Cypress Creek Preserve

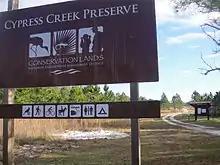
Cypress Creek Preserve Parkway Boulevard entrance

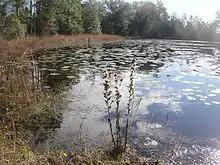
A pond near the Parkway Boulevard entrance

Cypress Creek Preserve is a 7,400 acre (3,000 ha) park in Pasco County, Florida at 8720 Pump Station Road in Land o' Lakes, Florida. According to the Southwest Florida Water Management District (SWFWMD) the land was purchased to provide flood protection and as a public water supply. The park includes several trails covering . Habitats include cypress and hardwood forests as well as slash pine, longleaf pine and palmetto in Florida flatwoods. Cypress Creek, a tributary of the Hillsborough River runs through the property. Butterflies, woodpeckers, wild pigs, deer, pygmy rattle snakes, armadillos, gopher tortoises, and several species of bird reside in the park. It is surrounded by a road and grazing lands in an area rapidly populating with suburban housing developments. The park can be accessed along Parkway Boulevard.